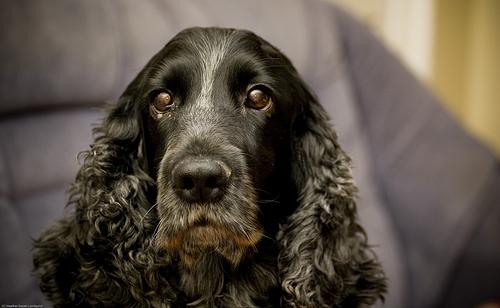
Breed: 286-n000111-cocker_spaniel